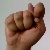
The image shows a hand gesture representing the letter 'T' in Indian Sign Language.